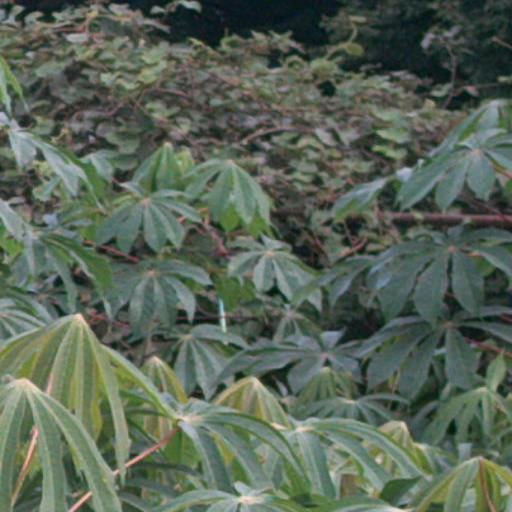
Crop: cassava